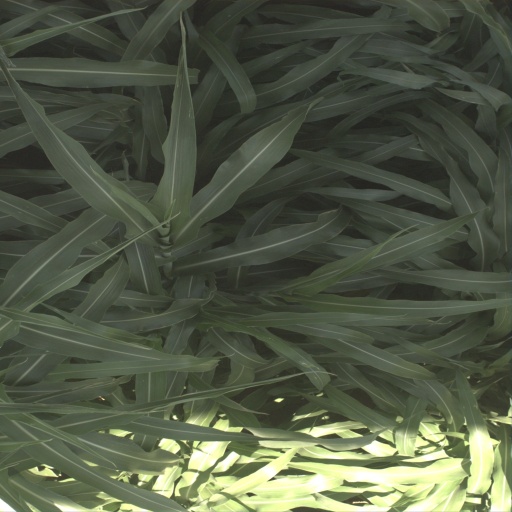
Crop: sorghum